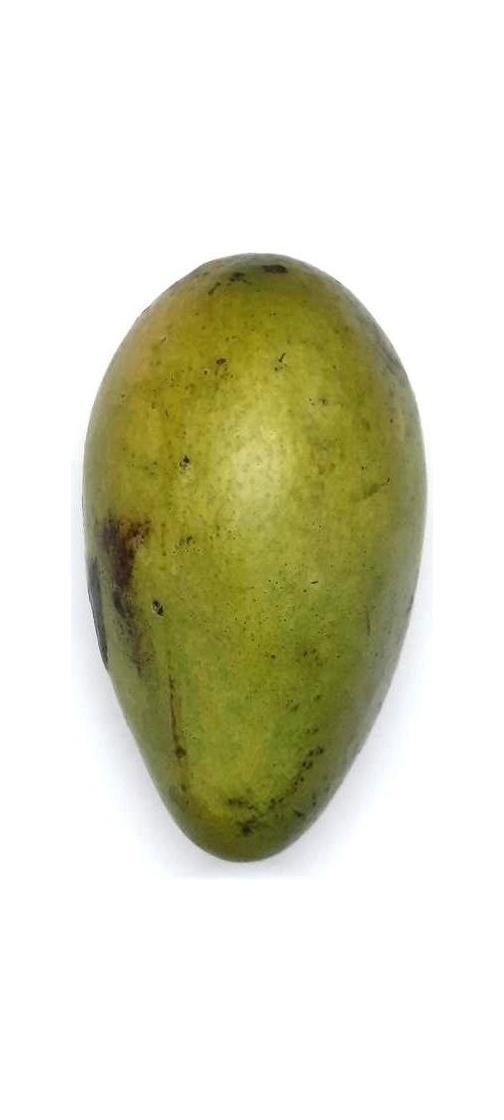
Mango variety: Rupali